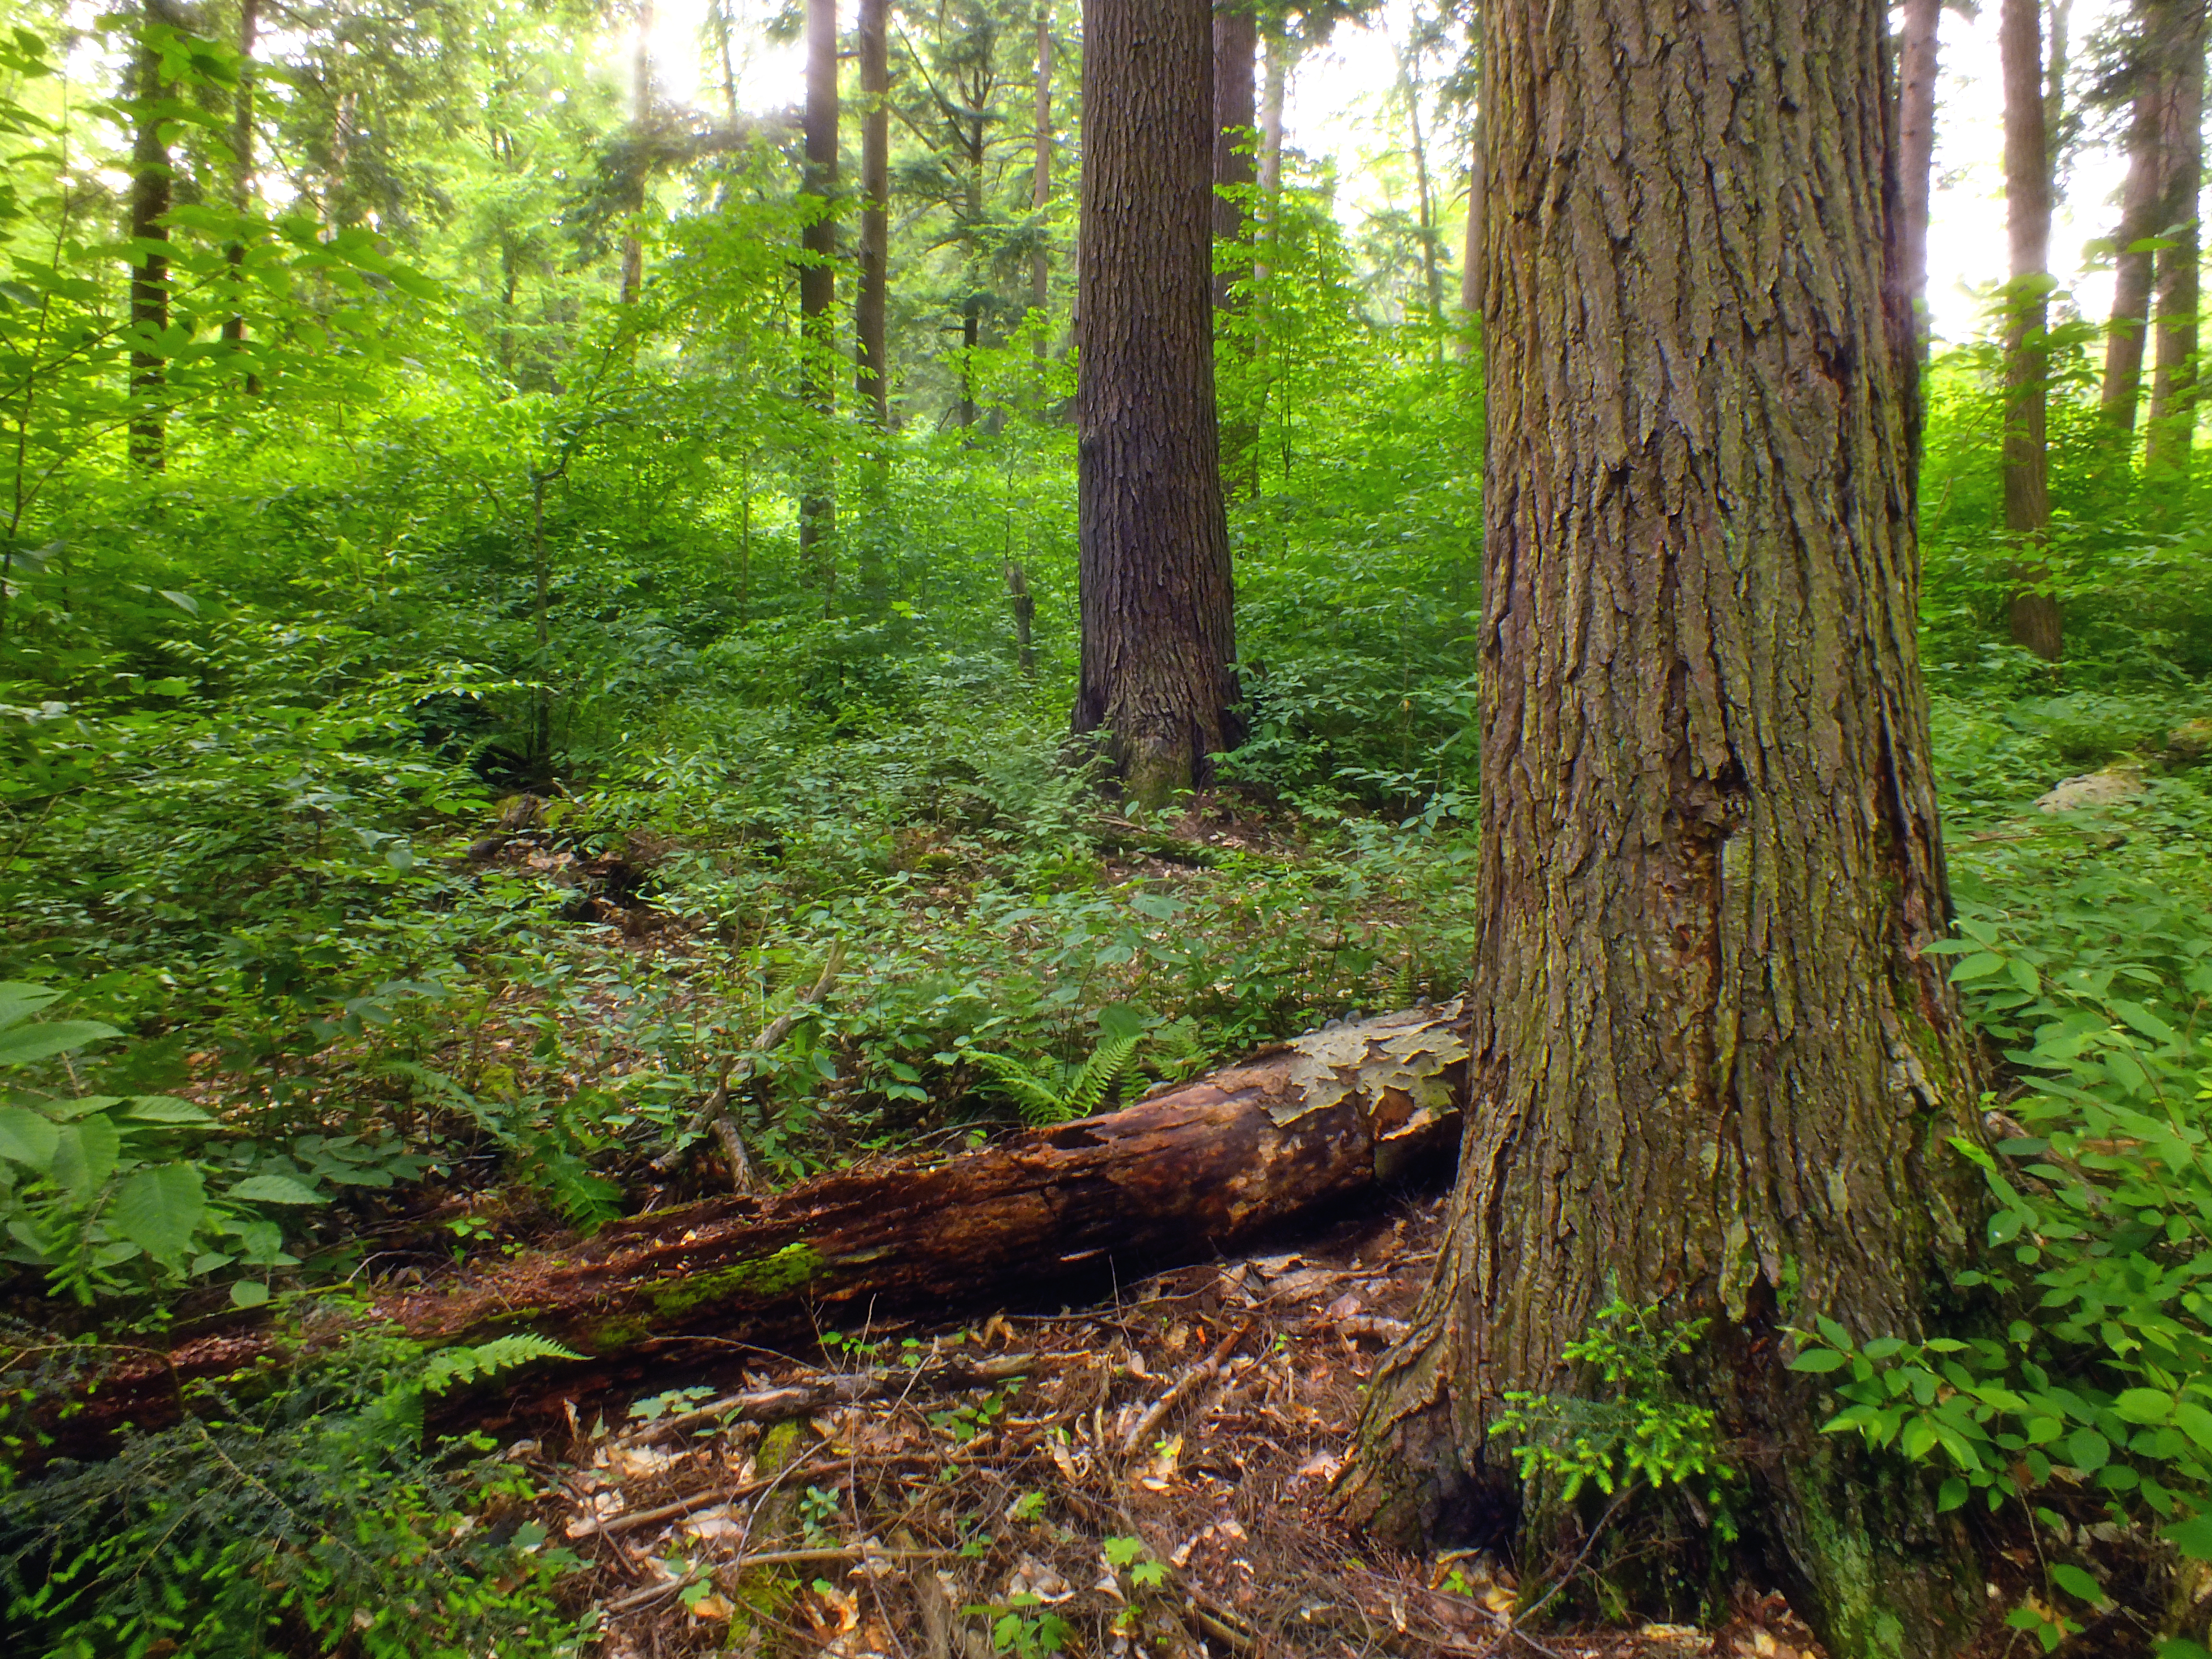
tree, nature, forest, wilderness, plant, hiking, trail, sunlight, leaf, trunk, stream, spring, jungle, trees, creativecommons, coniferous, spruce, vegetation, rainforest, deciduous, wetland, pennsylvaniawilds, hemlocks, easternhemlocks, tsugacanadensis, pennsylvania, oldgrowthforest, relictforest, mckeancounty, tionestascenicarea, grove, woodland, habitat, ecosystem, biome, old growth forest, natural environment, geographical feature, woody plant, temperate broadleaf and mixed forest, temperate coniferous forest, riparian forest